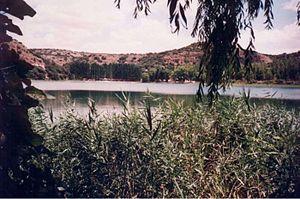
Le parc naturel des lacs de Ruidera est situé dans la plaine et province historique de La Mancha ; il se partage entre la province de Ciudad Real et celle d'Albacete, toutes deux dans la communauté autonome de Castilla-La Mancha en Espagne.